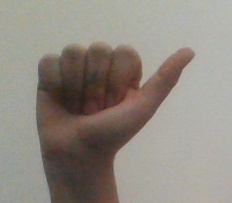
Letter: dhad